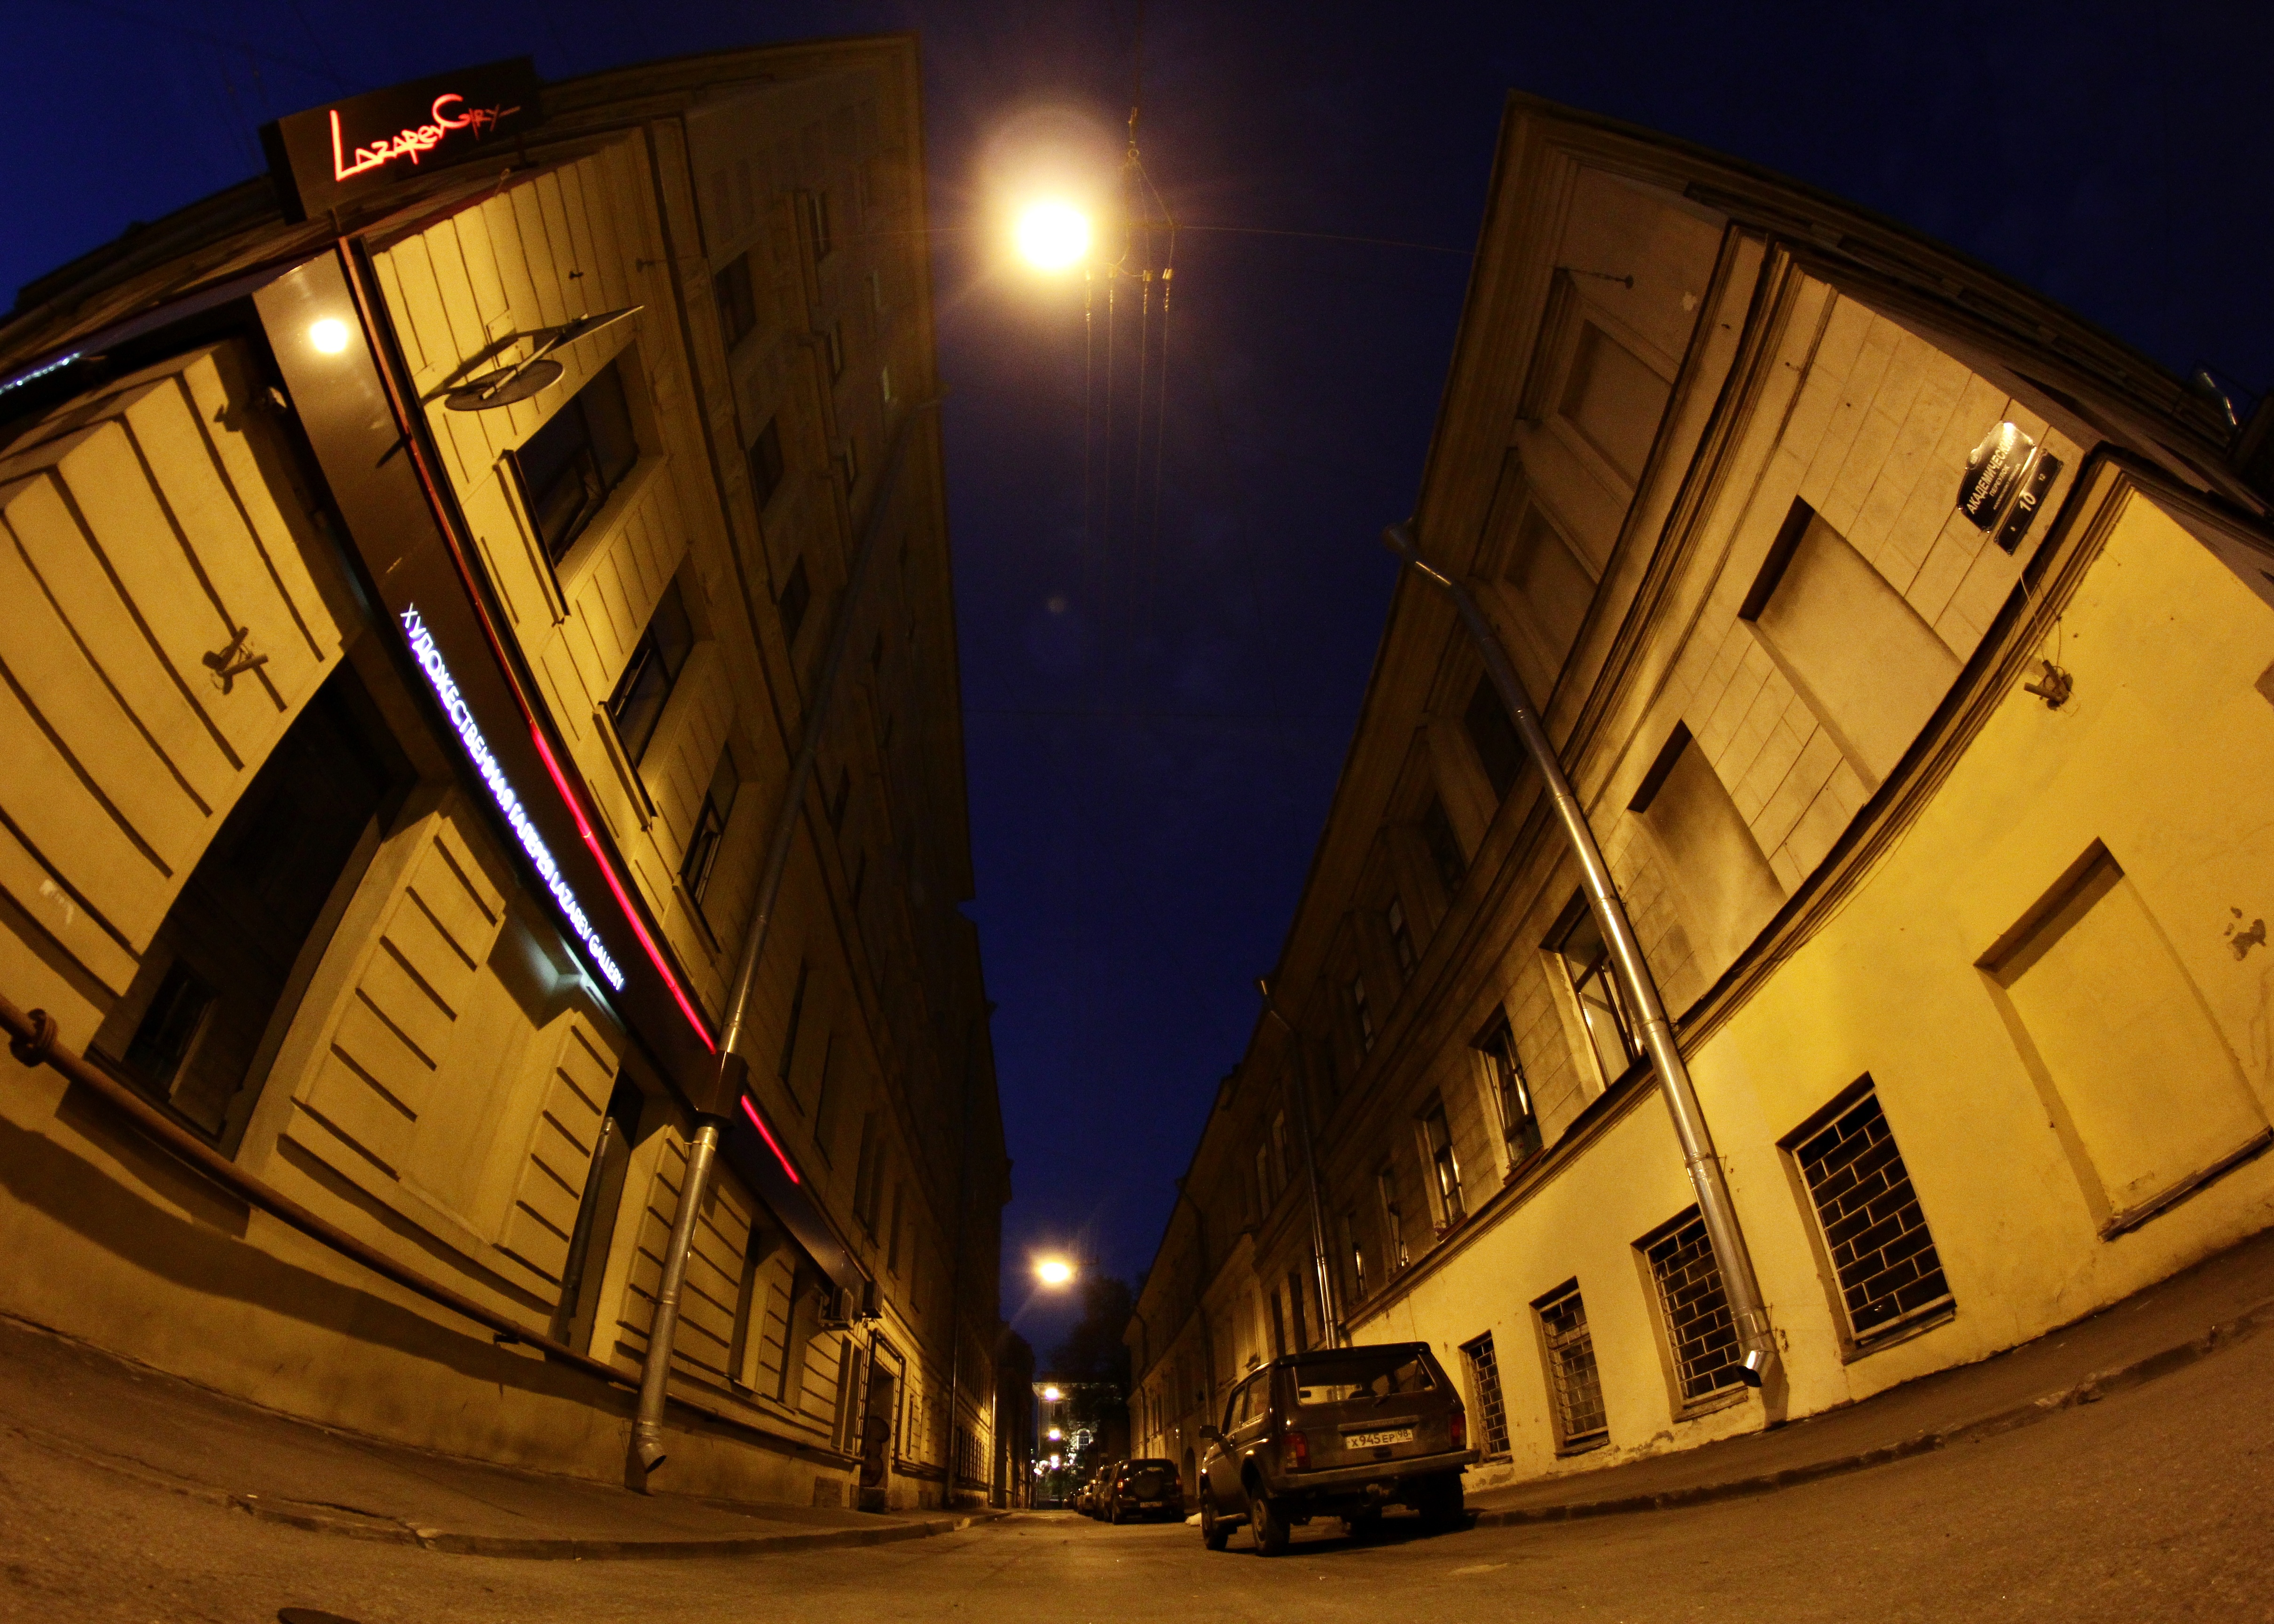
light, architecture, street, night, photography, city, evening, reflection, color, darkness, lane, symmetry, shape, at home, st petersburg russia, fisheye lens